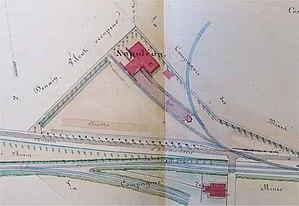
La fosse Napoléon de la Compagnie des mines d'Anzin était un charbonnage constitué d'un seul puits situé à Denain, Nord, Nord-Pas-de-Calais, France.
La fosse Napoléon de la Compagnie des mines d'Anzin est un ancien charbonnage du bassin minier du Nord-Pas-de-Calais, situé à Denain. Commencée en août 1833 à quelques centaines de mètres de la fosse Turenne, elle commence à extraire en 1835. Bien que souffrant périodiquement du manque de main-d'œuvre, elle connaît à certaines périodes une exploitation importante, et très rentable. La liaison des fosses entre elles avec un aérage assuré par la fosse Bayard entraîne une concentration des fosses entre elles, ce qui vaut à la fosse Napoléon d'être définitivement abandonnée le 1ᵉʳ août 1864.